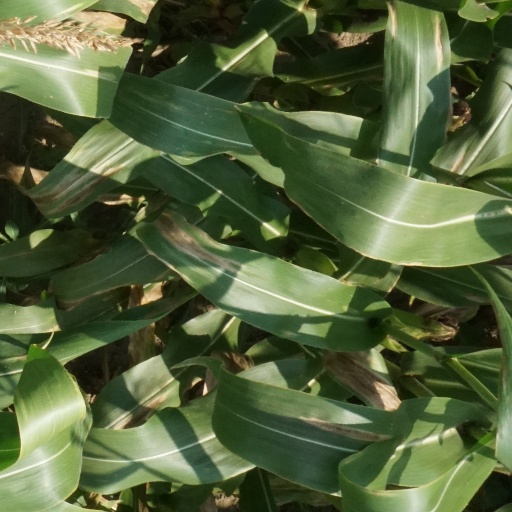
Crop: maize; corn